Regensberg family

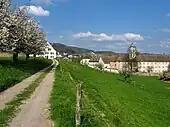
Fahr Abbey in the Limmat Valley

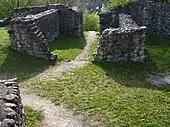
Ruins of "Alt-Regensberg"

The origins of the family are unclear, and various speculations by also renowned historians have not been proven so far. The so-called "Hunfried" document of 1044 AD mentions among others a witness named "Lütold of Affoltern" who is suspected as the builder of the ancestral seat around 1050, the Alt-Regensberg Castle on the border between Regensdorf and Zürich-Affoltern. In 1083 "Lütold I von Regensberg", Kastvogt of the Muri Abbey, is mentioned as the first bearer of the name and supposedly son of "Lütold von Affoltern". "Lütold II" and his wife "Judenta" and their son "Lütold III" donated goods to build a nunnery, the later Fahr Abbey in 1130. "Lütold III" was associated in the 1180s with the House of Zähringen.